Éramos Seis (1994 TV series)

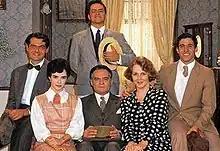
Cast

Éramos Seis (The Six of Us) is a Brazilian telenovela produced by Sistema Brasileiro de Televisão (SBT) in 1994, based on the homonym novel by Maria José Dupré. The television series was written by Sílvio de Abreu and Rubens Ewald Filho and directed by Nilton Travesso, Henrique Martins, and Del Rangel. It was aired from 9 May 1994 through 5 December 1994, in 180 episodes.